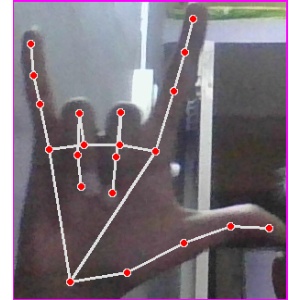
अक्षर: व